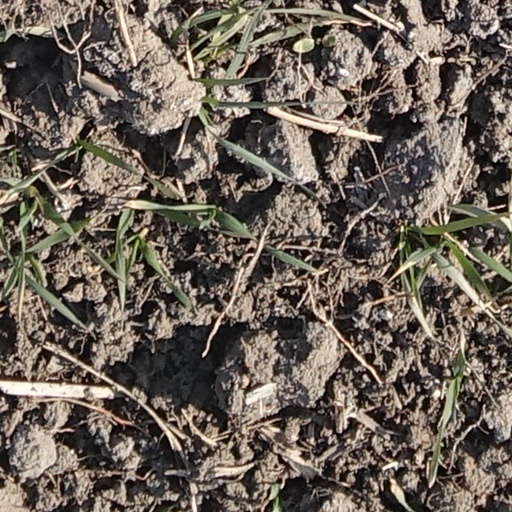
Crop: wheat